Answer in natural language. Considering the relative positions, is gray colour chair  shape square above or below flatscreen television black bezel offscreen? Choose between the following options: below or above
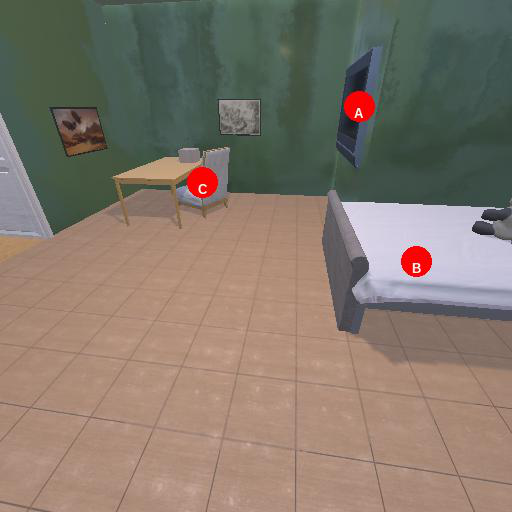
<answer>above</answer>